Don des vaisseaux

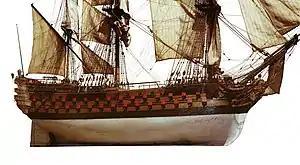
"Bretagne", one of the first-rates built as a result of the programme

During the Seven Years' War, the French Navy suffered numerous defeats at the hands of the British Royal Navy. By 1761, the French navy had lost dozens of ships of the line in several engagements with the British, who as a result of their naval victories held command of the sea in both Europe and the Americas. As France was heavily in debt due to its war effort, it was impossible to fund the reconstruction of the French Navy through conventional means.